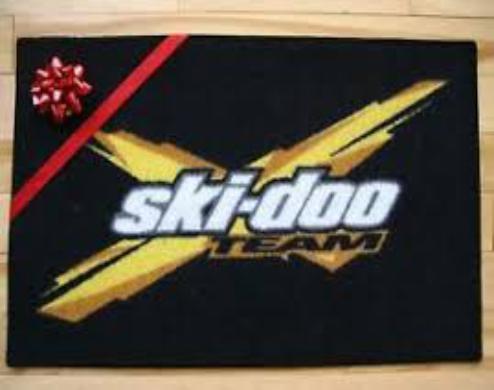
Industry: Transportation